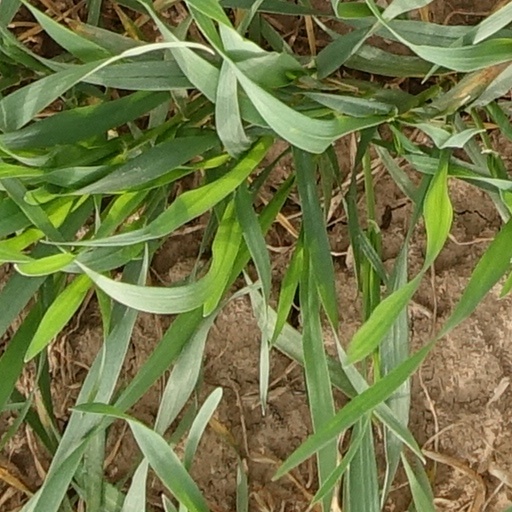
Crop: wheat